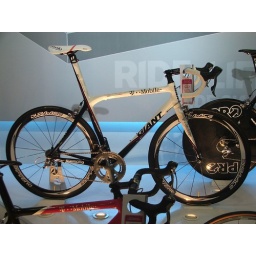
Top-end road bike by Giant.